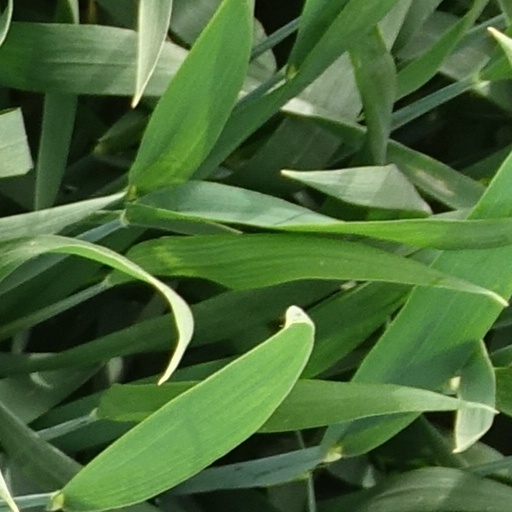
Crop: wheat